Venus of Martres

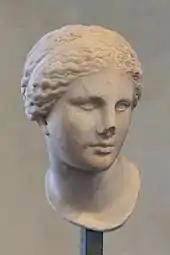
Front view

In his 1828 catalogue Alexandre Dumège identifies the fragment as representing Venus: